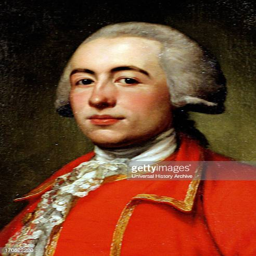
portrait of person by person commissioned the portrait